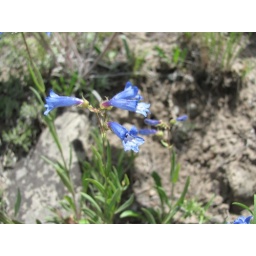
On the dirt road over the hill from Mammoth to Gardiner MT. Thanks to Anthony Mendoza for the tentative ID.